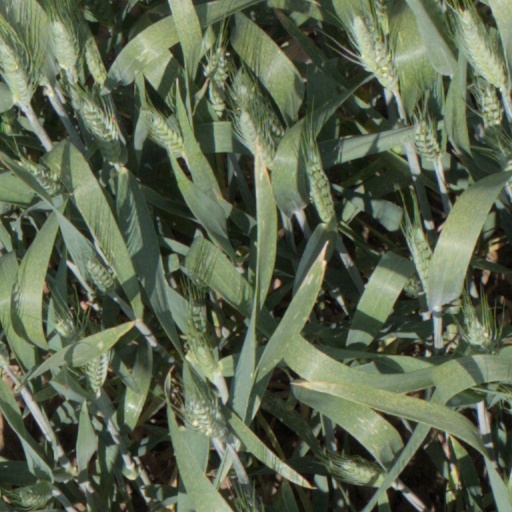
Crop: wheat